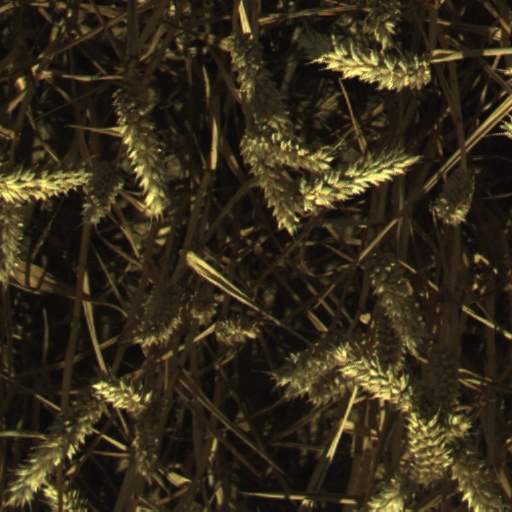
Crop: wheat